Gardiner Dam

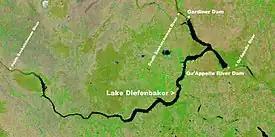
NASA satellite image of Lake Diefenbaker showing the Qu'Appelle River Dam at the south-east end and the Gardiner Dam at the north-east end

The Gardiner Dam on the South Saskatchewan River in Saskatchewan is the third largest embankment dam in Canada and one of the largest embankment dams in the world. Construction on Gardiner Dam and the smaller Qu'Appelle River Dam was started in 1959 and completed in 1967, creating Lake Diefenbaker upstream and diverting a considerable portion of the South Saskatchewan's flow into the Qu'Appelle River. The dam rises 64 metres (209 feet) in height, is almost long and has a width of at its base with a volume of 65,000,000 cubic meters. The dam is owned and operated by the Saskatchewan Water Security Agency.